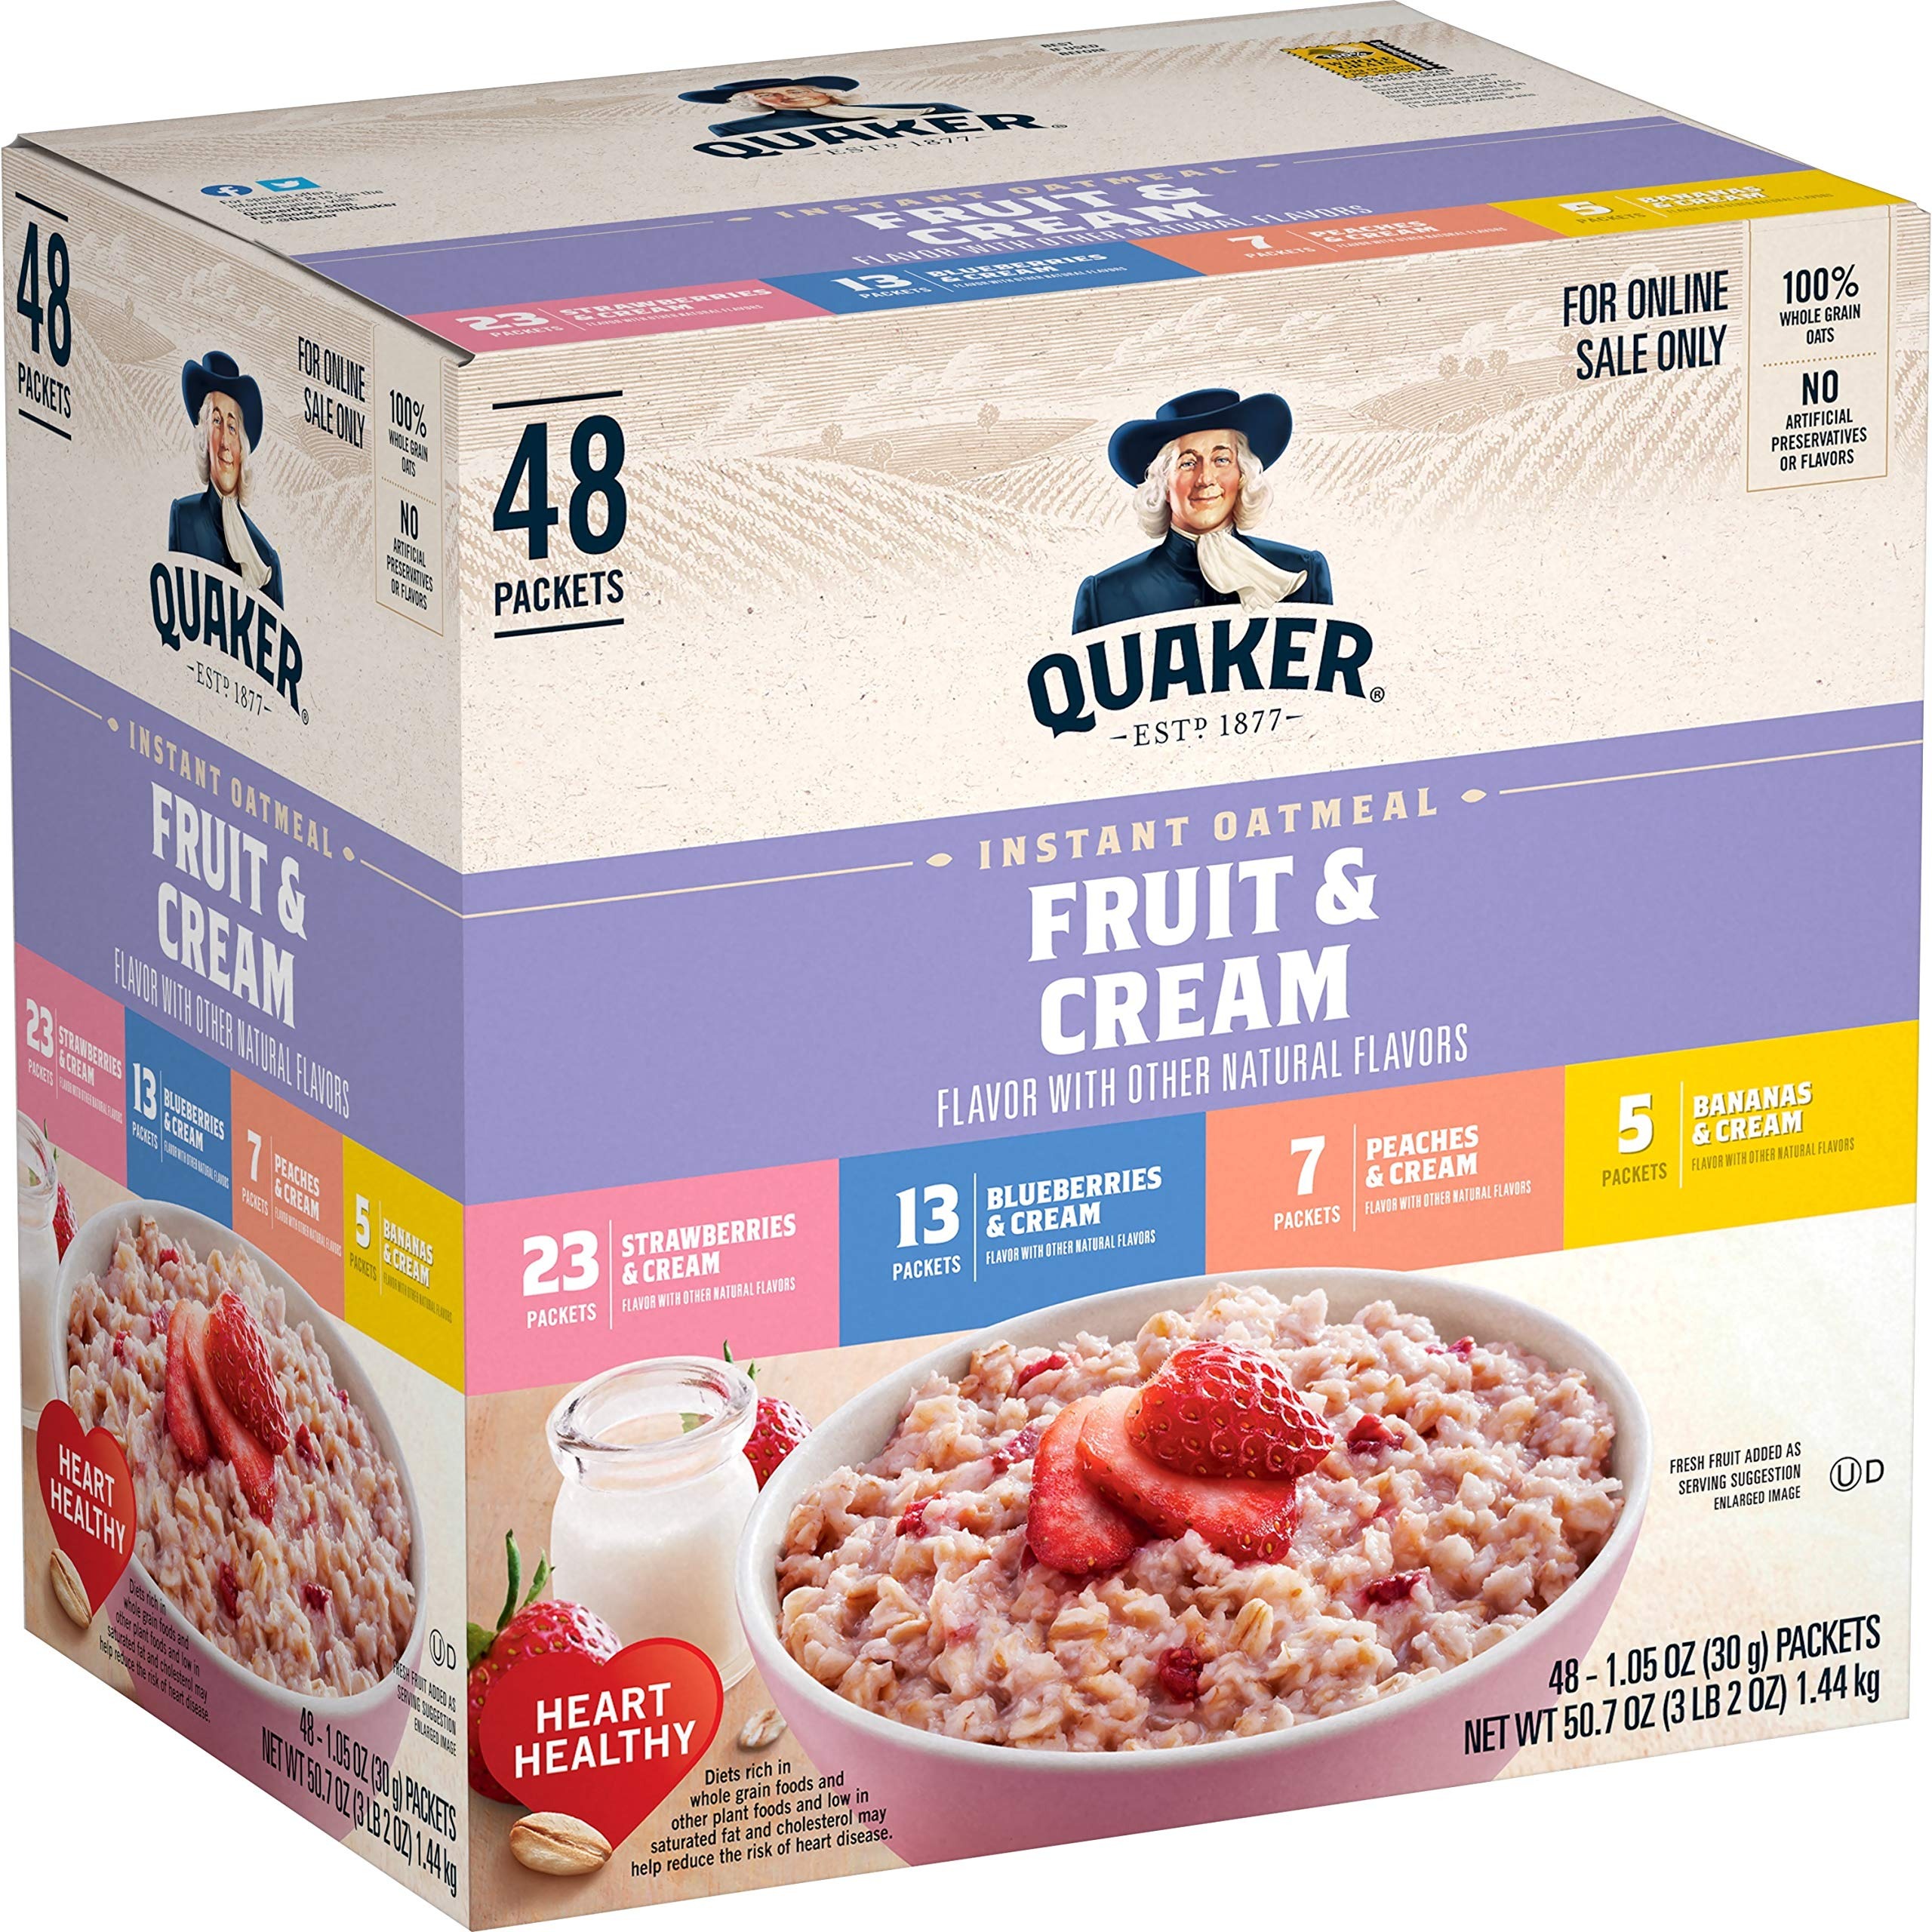
Item Name: Quaker Instant Oatmeal, Fruit and Cream 4 Flavor Variety Pack, Individual Packets, 48 Count
Bullet Point 1: Made with 100% whole grains
Bullet Point 2: Includes 48 packets
Bullet Point 3: Variety pack includes 23 Strawberries and Cream, 13 Blueberries and Cream, 7 Peaches and Cream, and 5 Banana and Cream flavor.No preservatives
Bullet Point 4: Good Source of Fiber – Quaker Oats provide a good source of fiber to support a healthy digestive system, See nutrition facts for total fat per serving
Value: 50.7
Unit: Ounce

Price: 5.44